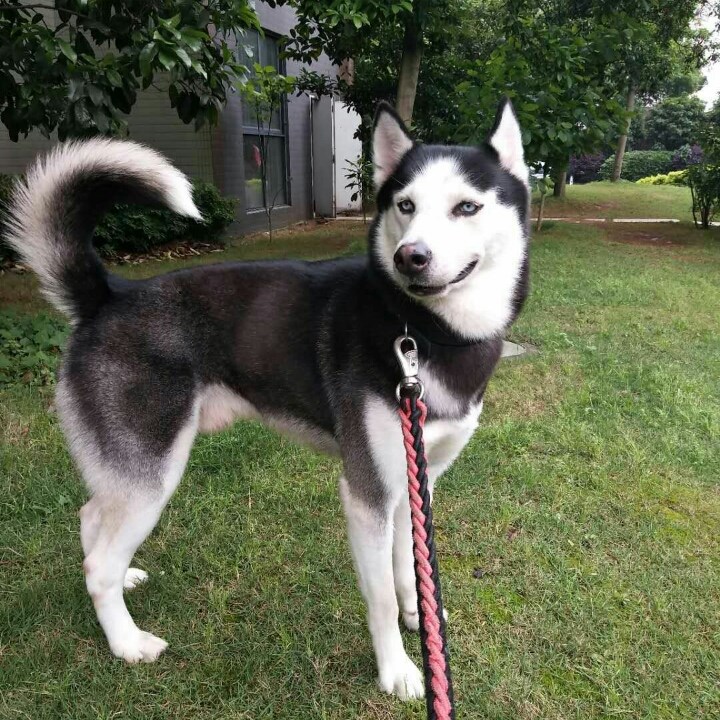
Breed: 1160-n000003-Siberian_husky